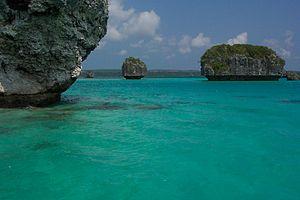
Cet article recense les îles françaises.
L'île des Pins, aussi surnommée l'« île la plus proche du paradis », est un petit système insulaire français au sud-est de la Grande Terre en Nouvelle-Calédonie. Il s'agit également d'une commune et d'un district coutumier. Elle est située presque sur le tropique du Capricorne par 167º de longitude est et 22º de latitude sud. Elle fait partie de l'aire coutumière Djubéa-Kaponé.
La Nouvelle-Calédonie est une collectivité française composée d'un ensemble d'îles et d'archipels d'Océanie, situés en mer de Corail et dans l'océan Pacifique Sud. L'île principale est la Grande Terre, longue de 400 km et comptant 64 km en sa plus grande largeur.
Nino Ferrer, nom de scène d'Agostino Arturo Maria Ferrari, est un auteur, compositeur et chanteur italien, d'expression surtout francophone, né le 15 août 1934 à Gênes et mort le 13 août 1998 à Saint-Cyprien, naturalisé français à sa demande en 1989.
La province Sud est une des trois provinces qui constituent la Nouvelle-Calédonie. Elle correspond à la partie sud-est de la Grande Terre et à l'île des Pins. Son chef-lieu est Nouméa qui est aussi le chef-lieu de la Nouvelle-Calédonie. Sa présidente est Sonia Backès.
Koh-Lanta : Pacifique est la 5ᵉ édition régulière de l'émission de téléréalité Koh-Lanta. Elle s'est déroulée sur des îlots près de l'île des Pins en Nouvelle-Calédonie. Cette saison a été diffusée du vendredi 1ᵉʳ juillet 2005 au mardi 6 septembre 2005 sur TF1. Les deux tribus initiales étaient Kanawa et Kumo. C'est Clémence qui a remporté cette édition face à Francis, et ainsi remporté 100 000 €.